Transnistria Governorate

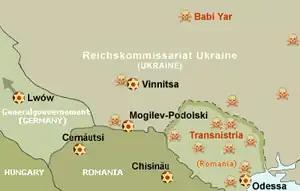
Map of the Holocaust in Ukraine and Romania. Massacres marked with red skulls.

Many Jews were deported to Transnistria from Bessarabia and Bukovina. During the period 1941–1944, 200,000 Romani people and Jews became victims of the Romanian occupation of Transnistria. Not being Romanian territory, Transnistria was used as a killing field for the extermination of Jews. Survivors say that in comparison with the Holocaust of Nazi Germany, where deportations were carefully planned, the Romanian government did not prepare to house thousands of people in Transnistria, where the deportees stayed. The people were instead placed in crude barracks without running water, electricity or latrines. Those who could not walk were simply left to die. In total, around 150 ghettos and camps functioned in Transnistria.